Tuskegee (Cherokee town)

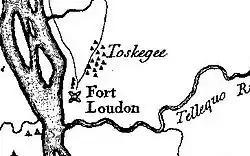
Tuskegee ("Toskegee") and Fort Loudoun, as they appeared on Henry Timberlake's "Draught of the Cherokee Country"

Tuskegee (also spelled Toskegee, Taskigi, and similar variations) was an Overhill Cherokee town located along the lower Little Tennessee River in what is now Monroe County, Tennessee, United States. The town developed in the late 1750s alongside Fort Loudoun, and was inhabited until the late 1770s. It was forcibly evacuated and probably burned during the Cherokee–American wars.